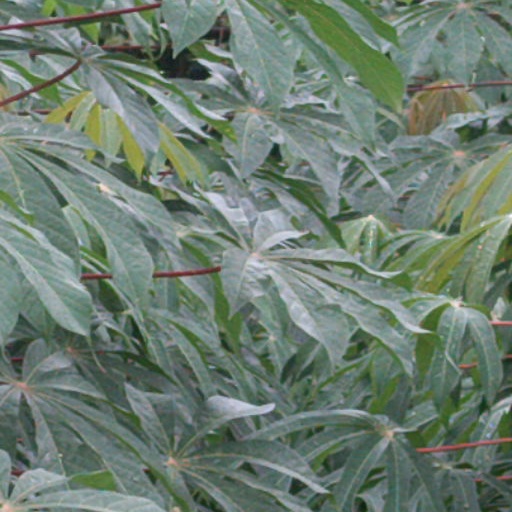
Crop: cassava